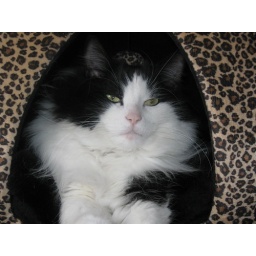
kitty in his new house